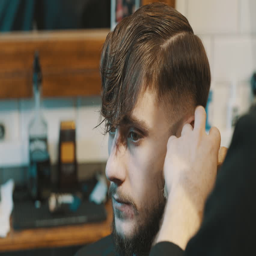
profession cuts the hair of the client with clipper